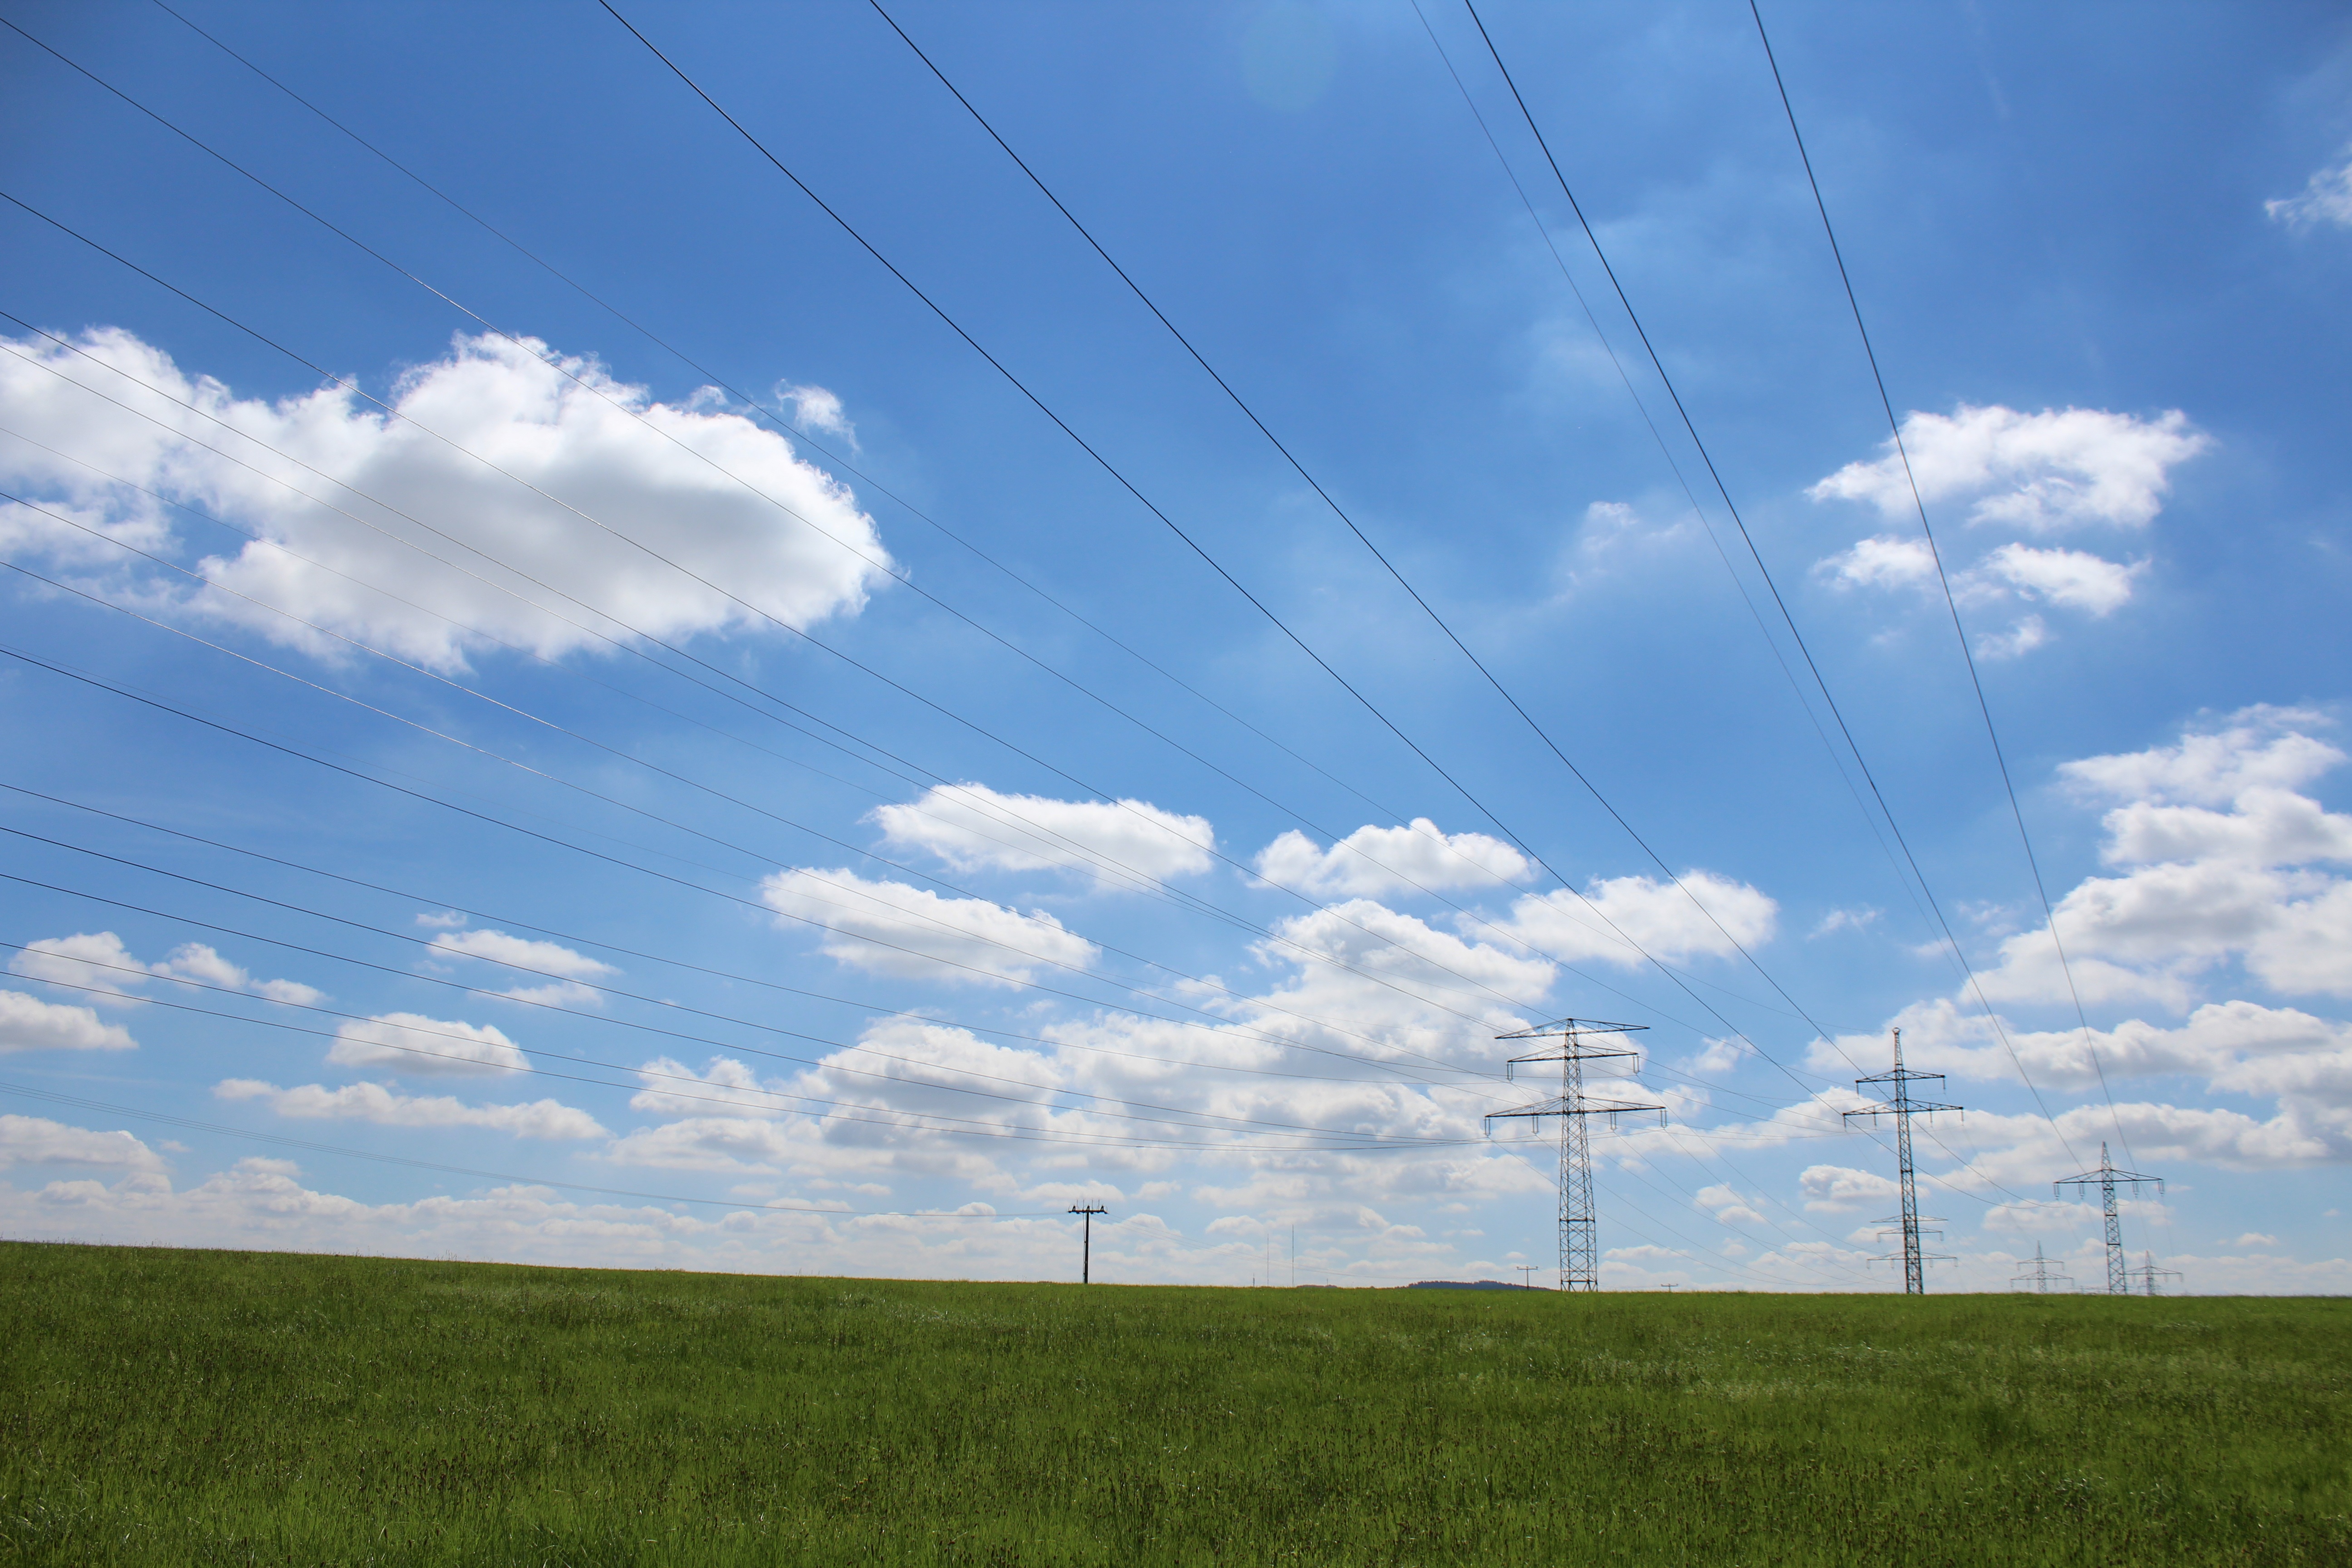
landscape, nature, grass, horizon, cloud, sky, technology, field, meadow, prairie, sunlight, wind, environment, line, cumulus, plain, energy, grassland, ecosystem, power poles, rural area, meteorological phenomenon, grass family, overhead power line